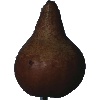
Label: pear_kaiser